Goli archeological excavation

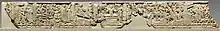
The Conversion and Ordination of Nanda, The Met

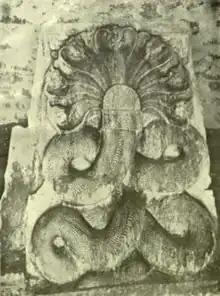
7-hooded Mucalinda panel from the Goli stupa, worshipped as Nagamayya

The Goli archeological excavation was carried out in 1926 by Gabriel Joveau-Dubreuil in Goli village, in Palnadu district located in Andhra Pradesh, India. The remains of a stupa were found, clad in Palnadu limestone panels. Scenes from the Jataka tales and the Buddha's life are prominent themes. The archeological evidence of a Vih%C4%81ra consists of two carved pillars and a votive stupa, which may have been part of a monastic establishment.